Dukhan

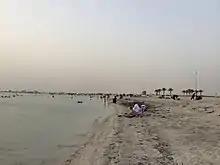
Dukhan public beach

Pastoralism has historically been dominant among the nomads of the area as many areas of Dukhan offer suitable grazing territory for camels. Once oil activities commenced, grazing camels often suffered ill-effects from oil pollution and litter. Some camels unknowingly consume residue and waste material left over from oil extraction and become sick. Furthermore, camels may come into contact with sensitive infrastructure, such as switches for oil wells and fences. Incidents have been recorded of camels causing leakages in oil wells, turning off oil wells and injuring themselves on such installations. It was reported in 1992 that oftentimes, camels crossing the roads around Dukhan were the cause of fatal motor accidents, particularly at night. In the early days of Dukhan's oil operations, livestock owners would be compensated by QatarEnergy for any incidents resulting in the death of their camels, however, this precedent was overruled in 1985, with the new official position stating that pastoralists were to be held responsible for their livestock.